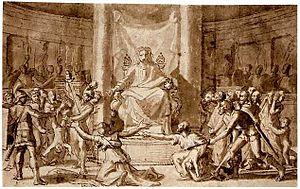
Nicolas Poussin, né au hameau de Villers, commune des Andelys, en juin 1594 et mort à Rome le 19 novembre 1665, est un peintre français du XVIIᵉ siècle, représentant majeur du classicisme pictural. Il est formé à Paris, mais il est surtout actif à Rome à partir de 1624. Il a peint aussi bien des scènes d'histoire que religieuses, mythologiques, mais aussi des paysages animés. Il a répondu à quelques commandes destinées à des églises, mais il est surtout connu pour des tableaux de taille moyenne destinés à quelques amateurs italiens ou français auxquels il reste fidèle tout au long de sa vie. Sa renommée lui permet de devenir peintre du roi et de revenir en France entre 1640 et 1642. Il préfère finalement repartir à Rome où il réside jusqu'à sa mort. Il est l'un des plus grands maîtres classiques de la peinture française et, bien qu'ayant eu très peu d'élèves, son influence est considérable sur la peinture française, de son vivant et jusqu'à nos jours. Entre 220 et 260 tableaux lui sont attribués, ainsi que près de 400 dessins.